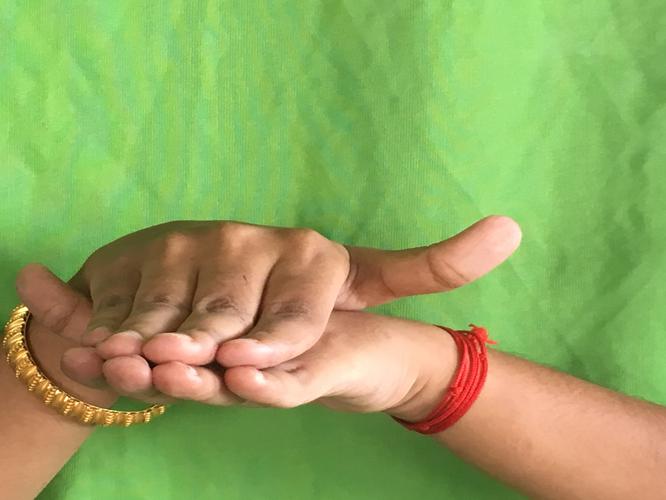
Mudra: Matsya
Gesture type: double_hand